Iowa State University Cyclone Marching Band

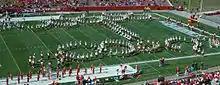
The band's "Cyclone" entrance to the field before playing the "ISU Fanfare" introduction

The ISUCF'V'MB pregame show begins as the drum majors enter the playing field and bring the band to attention with the call of "Go State!" The band enters the field to a double-time "X" drum cadence in alternating clockwise and counterclockwise cyclones, the looping imagery reminiscent of the Cyclones' nickname. Straight lines are formed at five-yard intervals before half the band "unfolds" to form a square block for the presentation of the opening "ISU Fanfare". The band launches into "ISU Fights", the school fight song, and forms a gigantic "ISU" (with flanking lines of flags and Sousaphones), then "floats" it down to midfield and faces the west stands of Jack Trice Stadium.